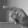
ASL letter: P